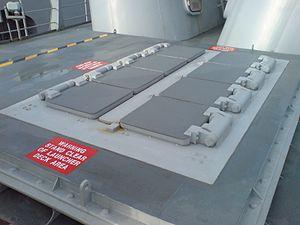
Le RIM-174 Standard ERAM, ou SM-6, est un missile sol-air en cours de production pour l'US Navy. Il a été conçu à des fins de lutte anti-aérienne à longue portée, pouvant apporter une protection contre les hélicoptères, les avions, les drones ainsi que les missiles anti-navire, que ce soit au-dessus de la mer ou au-dessus des terres. Une capacité antinavire a également été démontrée, en 2016.
Le Mark 41 Vertical Launching System ou Mk.41 VLS, est un système de conteneurs de lancements verticaux embarqué, procurant une capacité d'engagement rapide contre les menaces ennemies de tous types. La conception de ce système est dérivée des travaux effectués sur le système de combat Aegis.